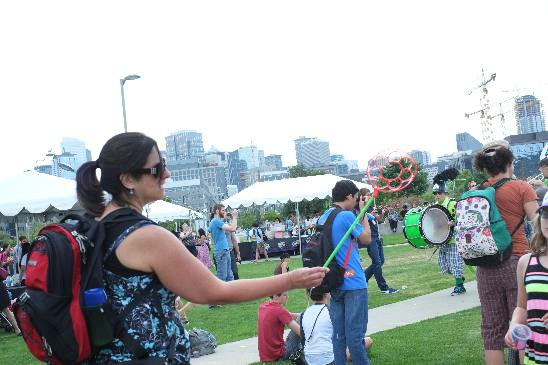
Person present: Yes